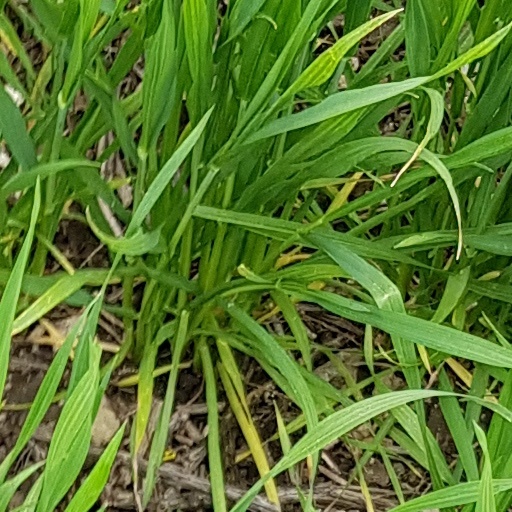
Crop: wheat